Inazusa Station

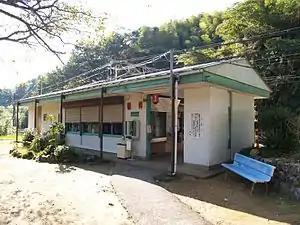
Exterior of Inazusa Station in November 2008

Inazusa Station is served by the Izu Kyūkō Line, and is located 40.7 kilometers from the official starting point of the line at and is 57.6 kilometers from .